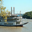
Label: ship